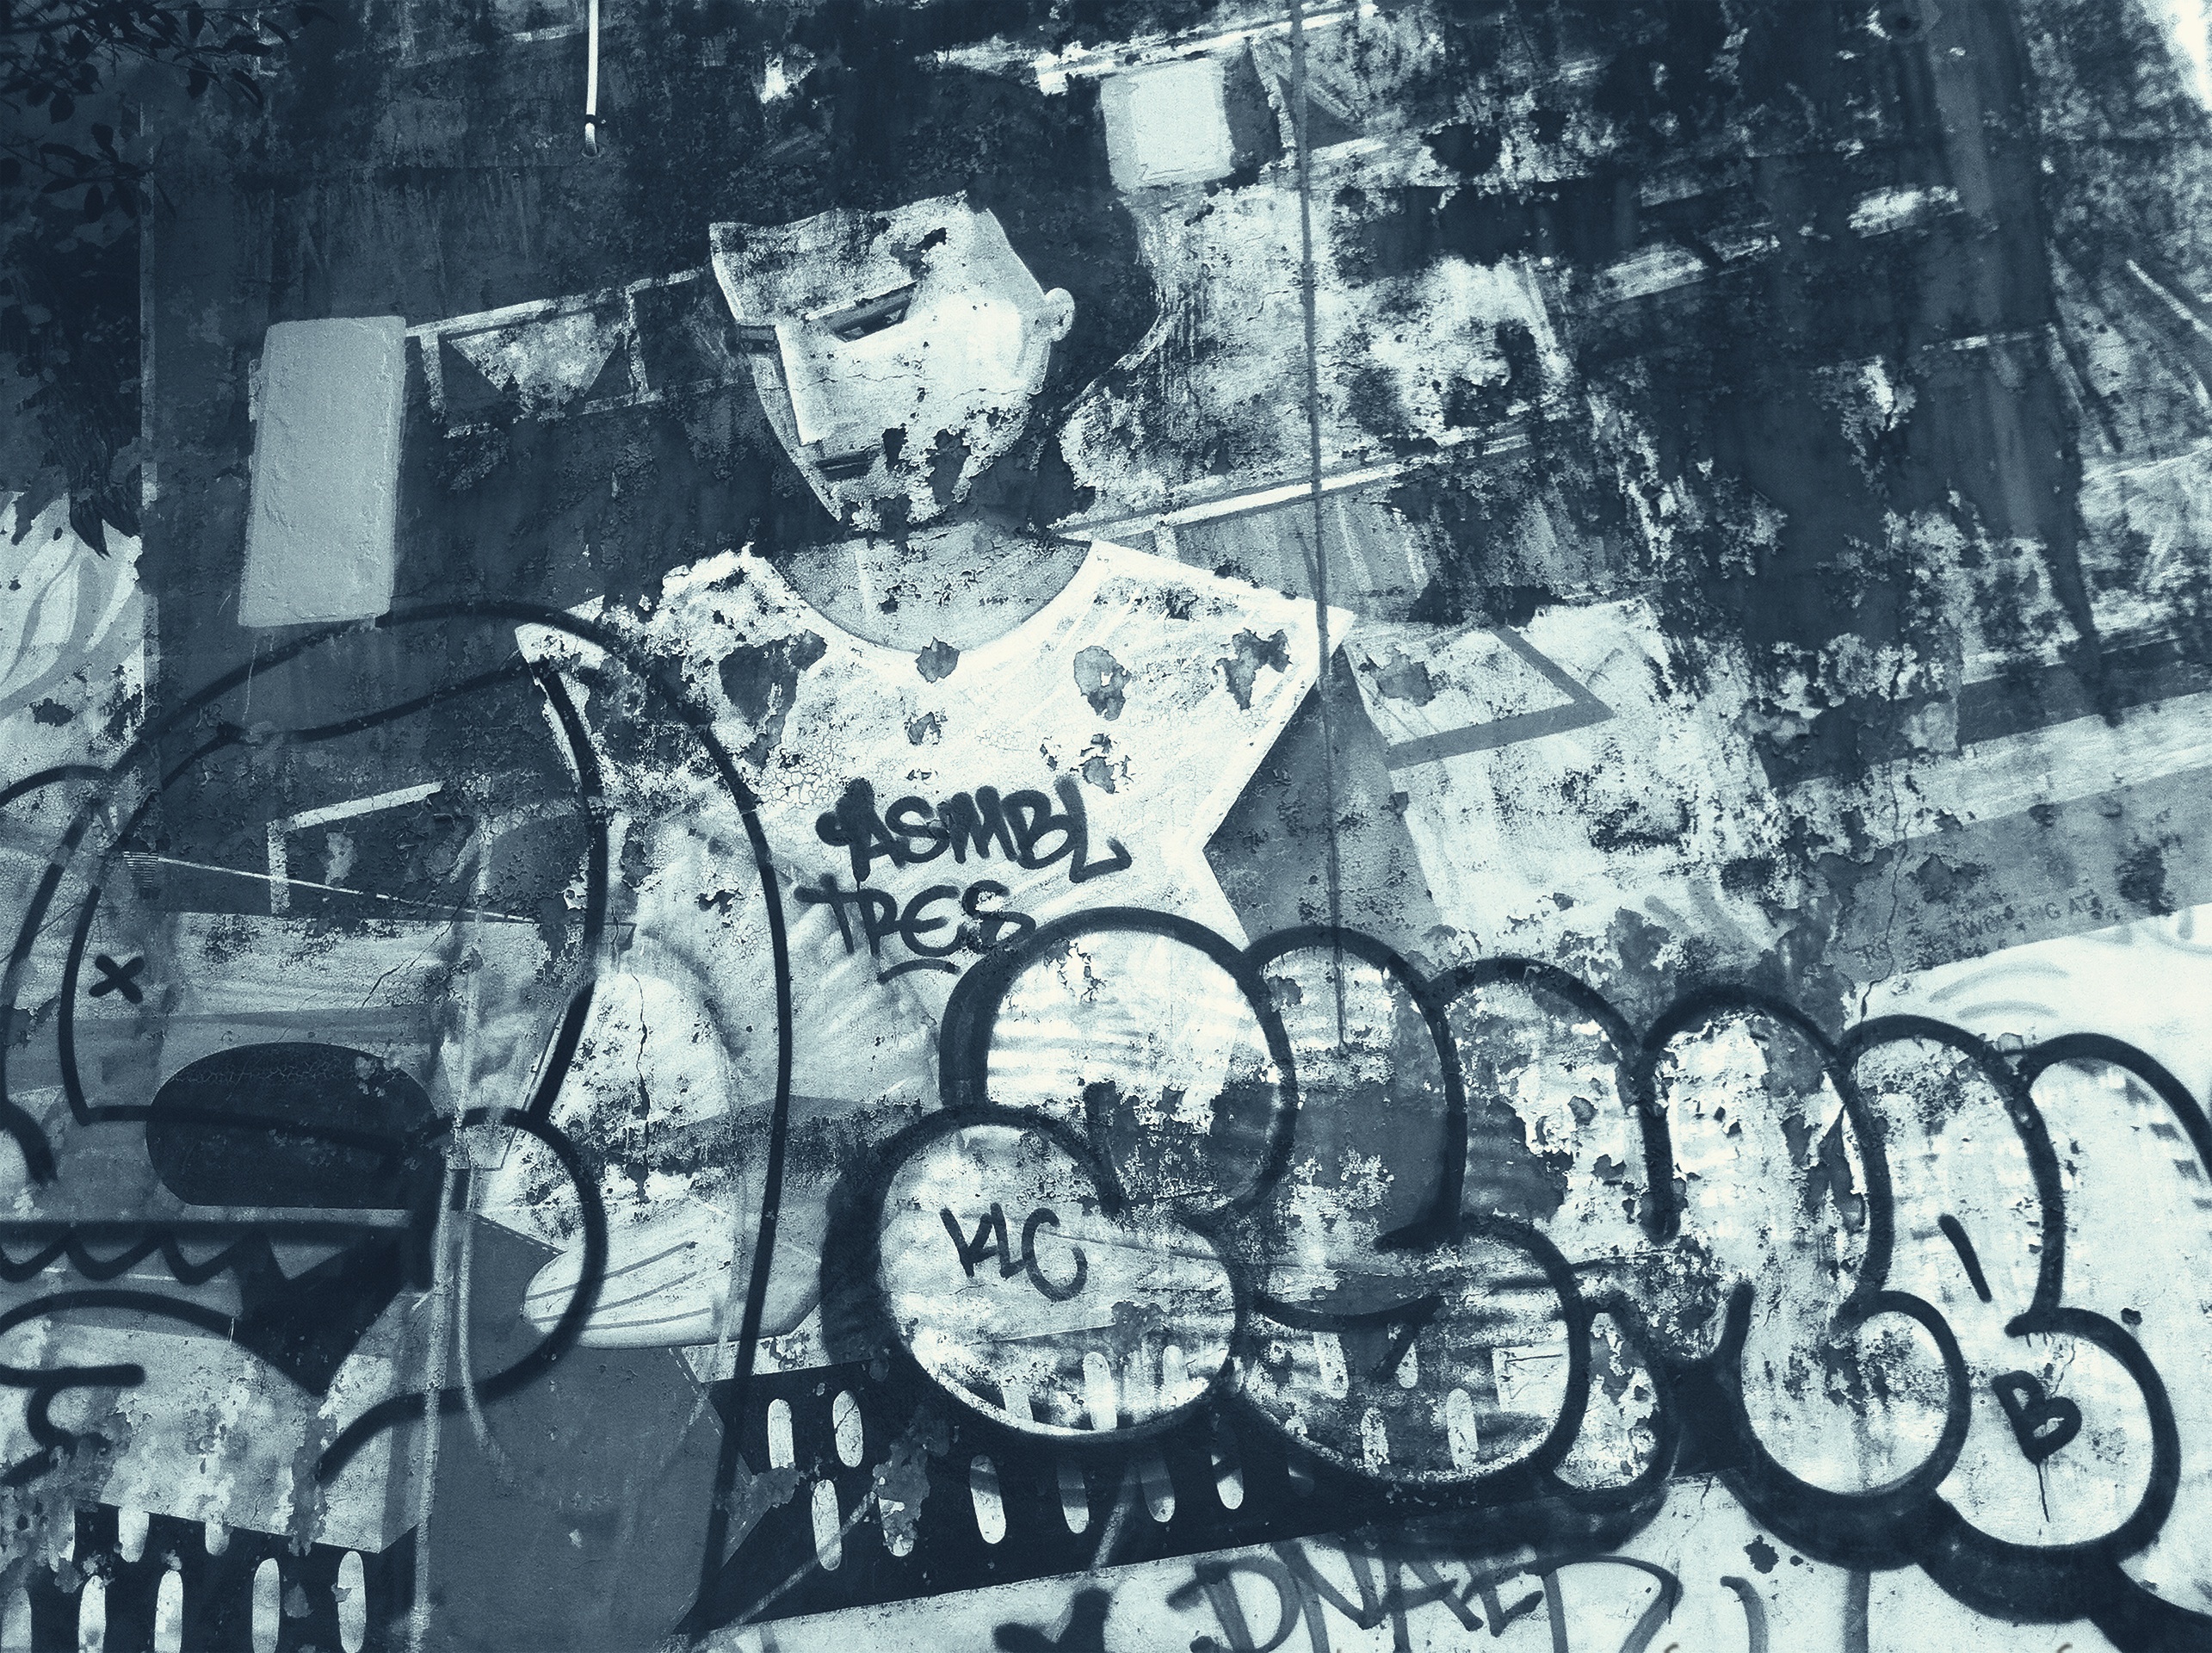
black and white, monochrome, art, sketch, drawing, illustration, monochrome photography, album cover